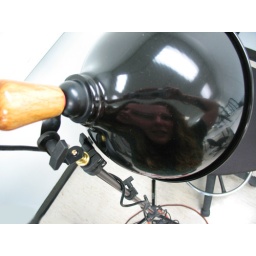
#330 of the 365 day challenge. shiny black lamp in art studio where i was modeling